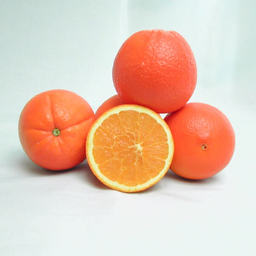
Label: peels